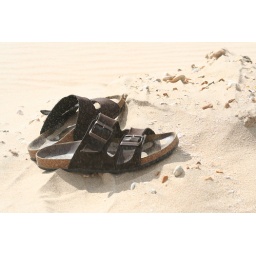
still got sand in my shoes